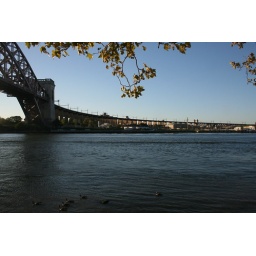
This is called Hells bridge i think a ship sank in this water many yrs ago